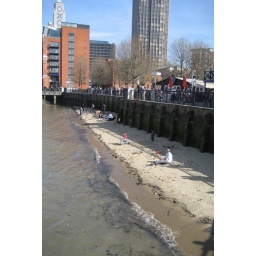
beach by the Thames, South Bank, Oxo tower in the distance. April 2007